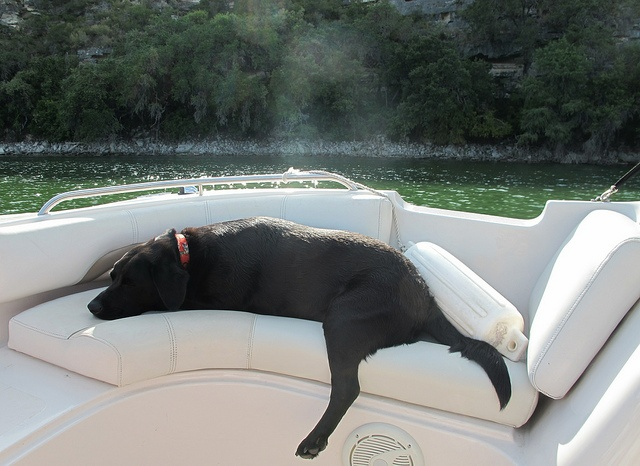
A large black dock sleeping inside of a boat.
a black dog laying on white cushions on a boat
A black dog resting on back of a boat.
a dog laying on the seat of boat
A dog is sleeping on a boat in the water.